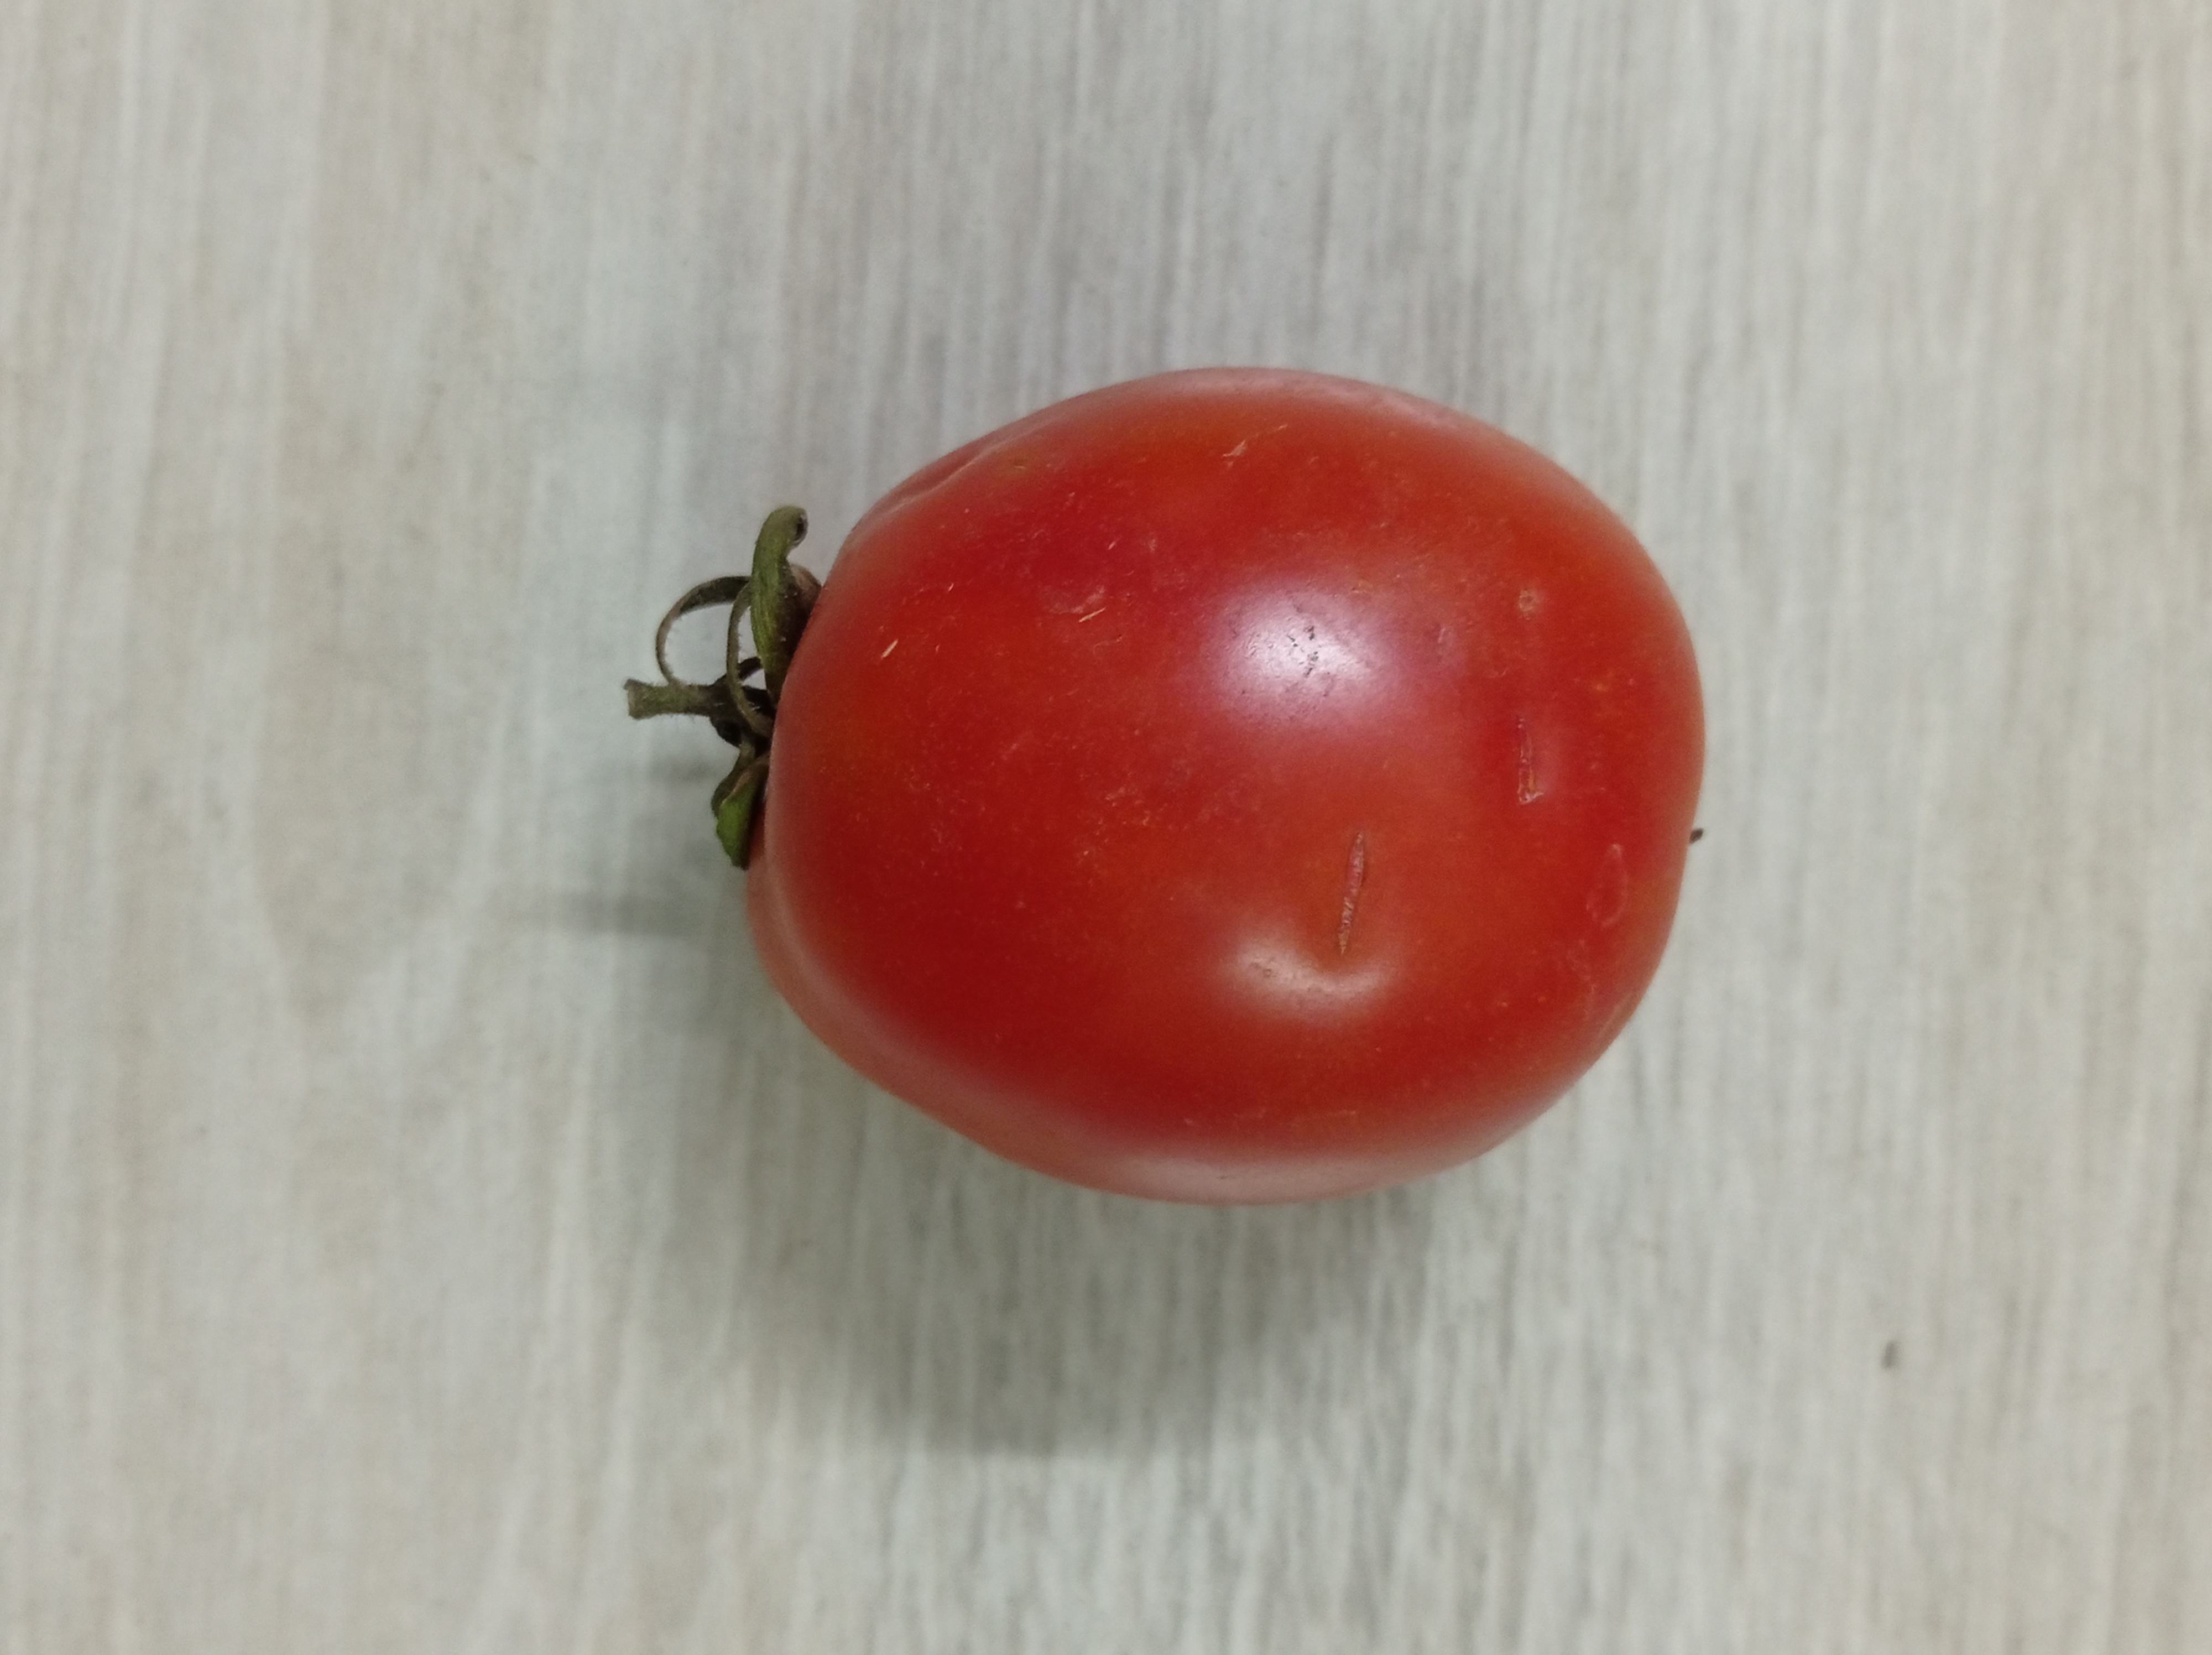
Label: Fresh